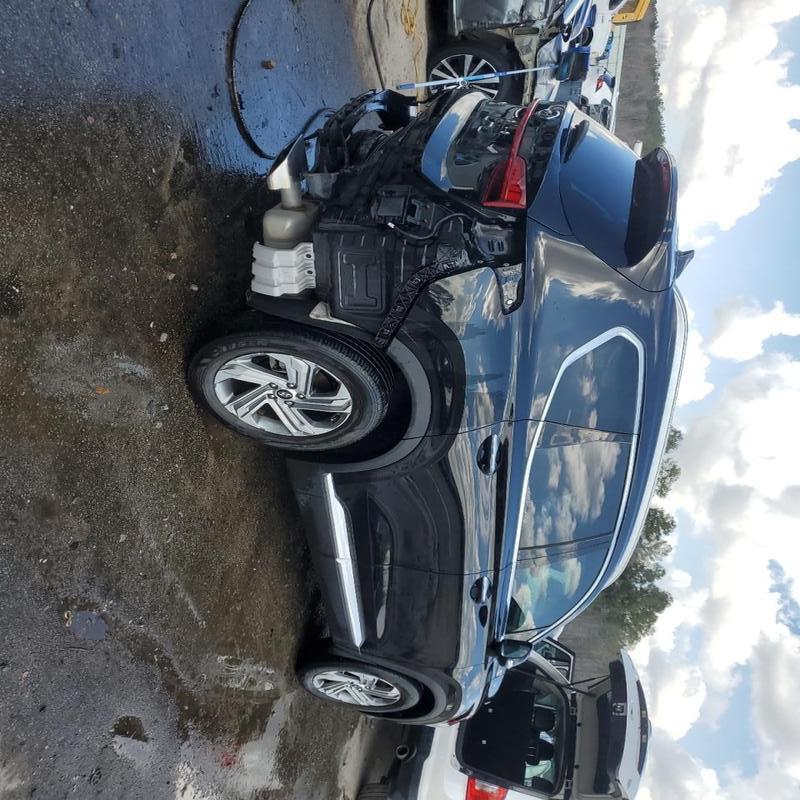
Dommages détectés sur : aile arrière droite, malle, feu arrière droit, feu arrière gauche, pare-choc arrière, plaque d'immatriculation arrière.
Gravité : majeur